Impact of the COVID-19 pandemic on Philippine sports

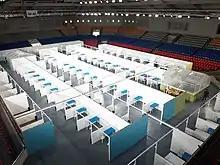
Several sports facilities including the Ninoy Aquino Stadium of the Rizal Memorial Sports Complex were converted into temporary quarantine facilities for COVID-19 patients.

The COVID-19 pandemic had a significant impact on the conduct of sports in the Philippines affecting both competitive sports leagues and tournaments and recreational sports.